2010 Israel–Lebanon border clash

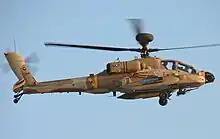
An Israeli Apache AH-64D.

According to an IDF spokesperson, "the Lebanese Armed Forces (LAF) fired at an IDF position along the Lebanese border in northern Israel. The soldiers were in Israeli territory, carrying out routine maintenance and was pre-coordinated with UNIFIL." Only then, the spokesperson said, did Israel return fire. The Israel Defense Forces released aerial footage that claims to show the IDF soldiers were standing in Israeli territory when fired on, and "did not cross the Lebanese border." United Nations representatives confirmed the photos. Israeli analysts speculated that a renegade commander sympathetic to Hezbollah may have ordered the attack.